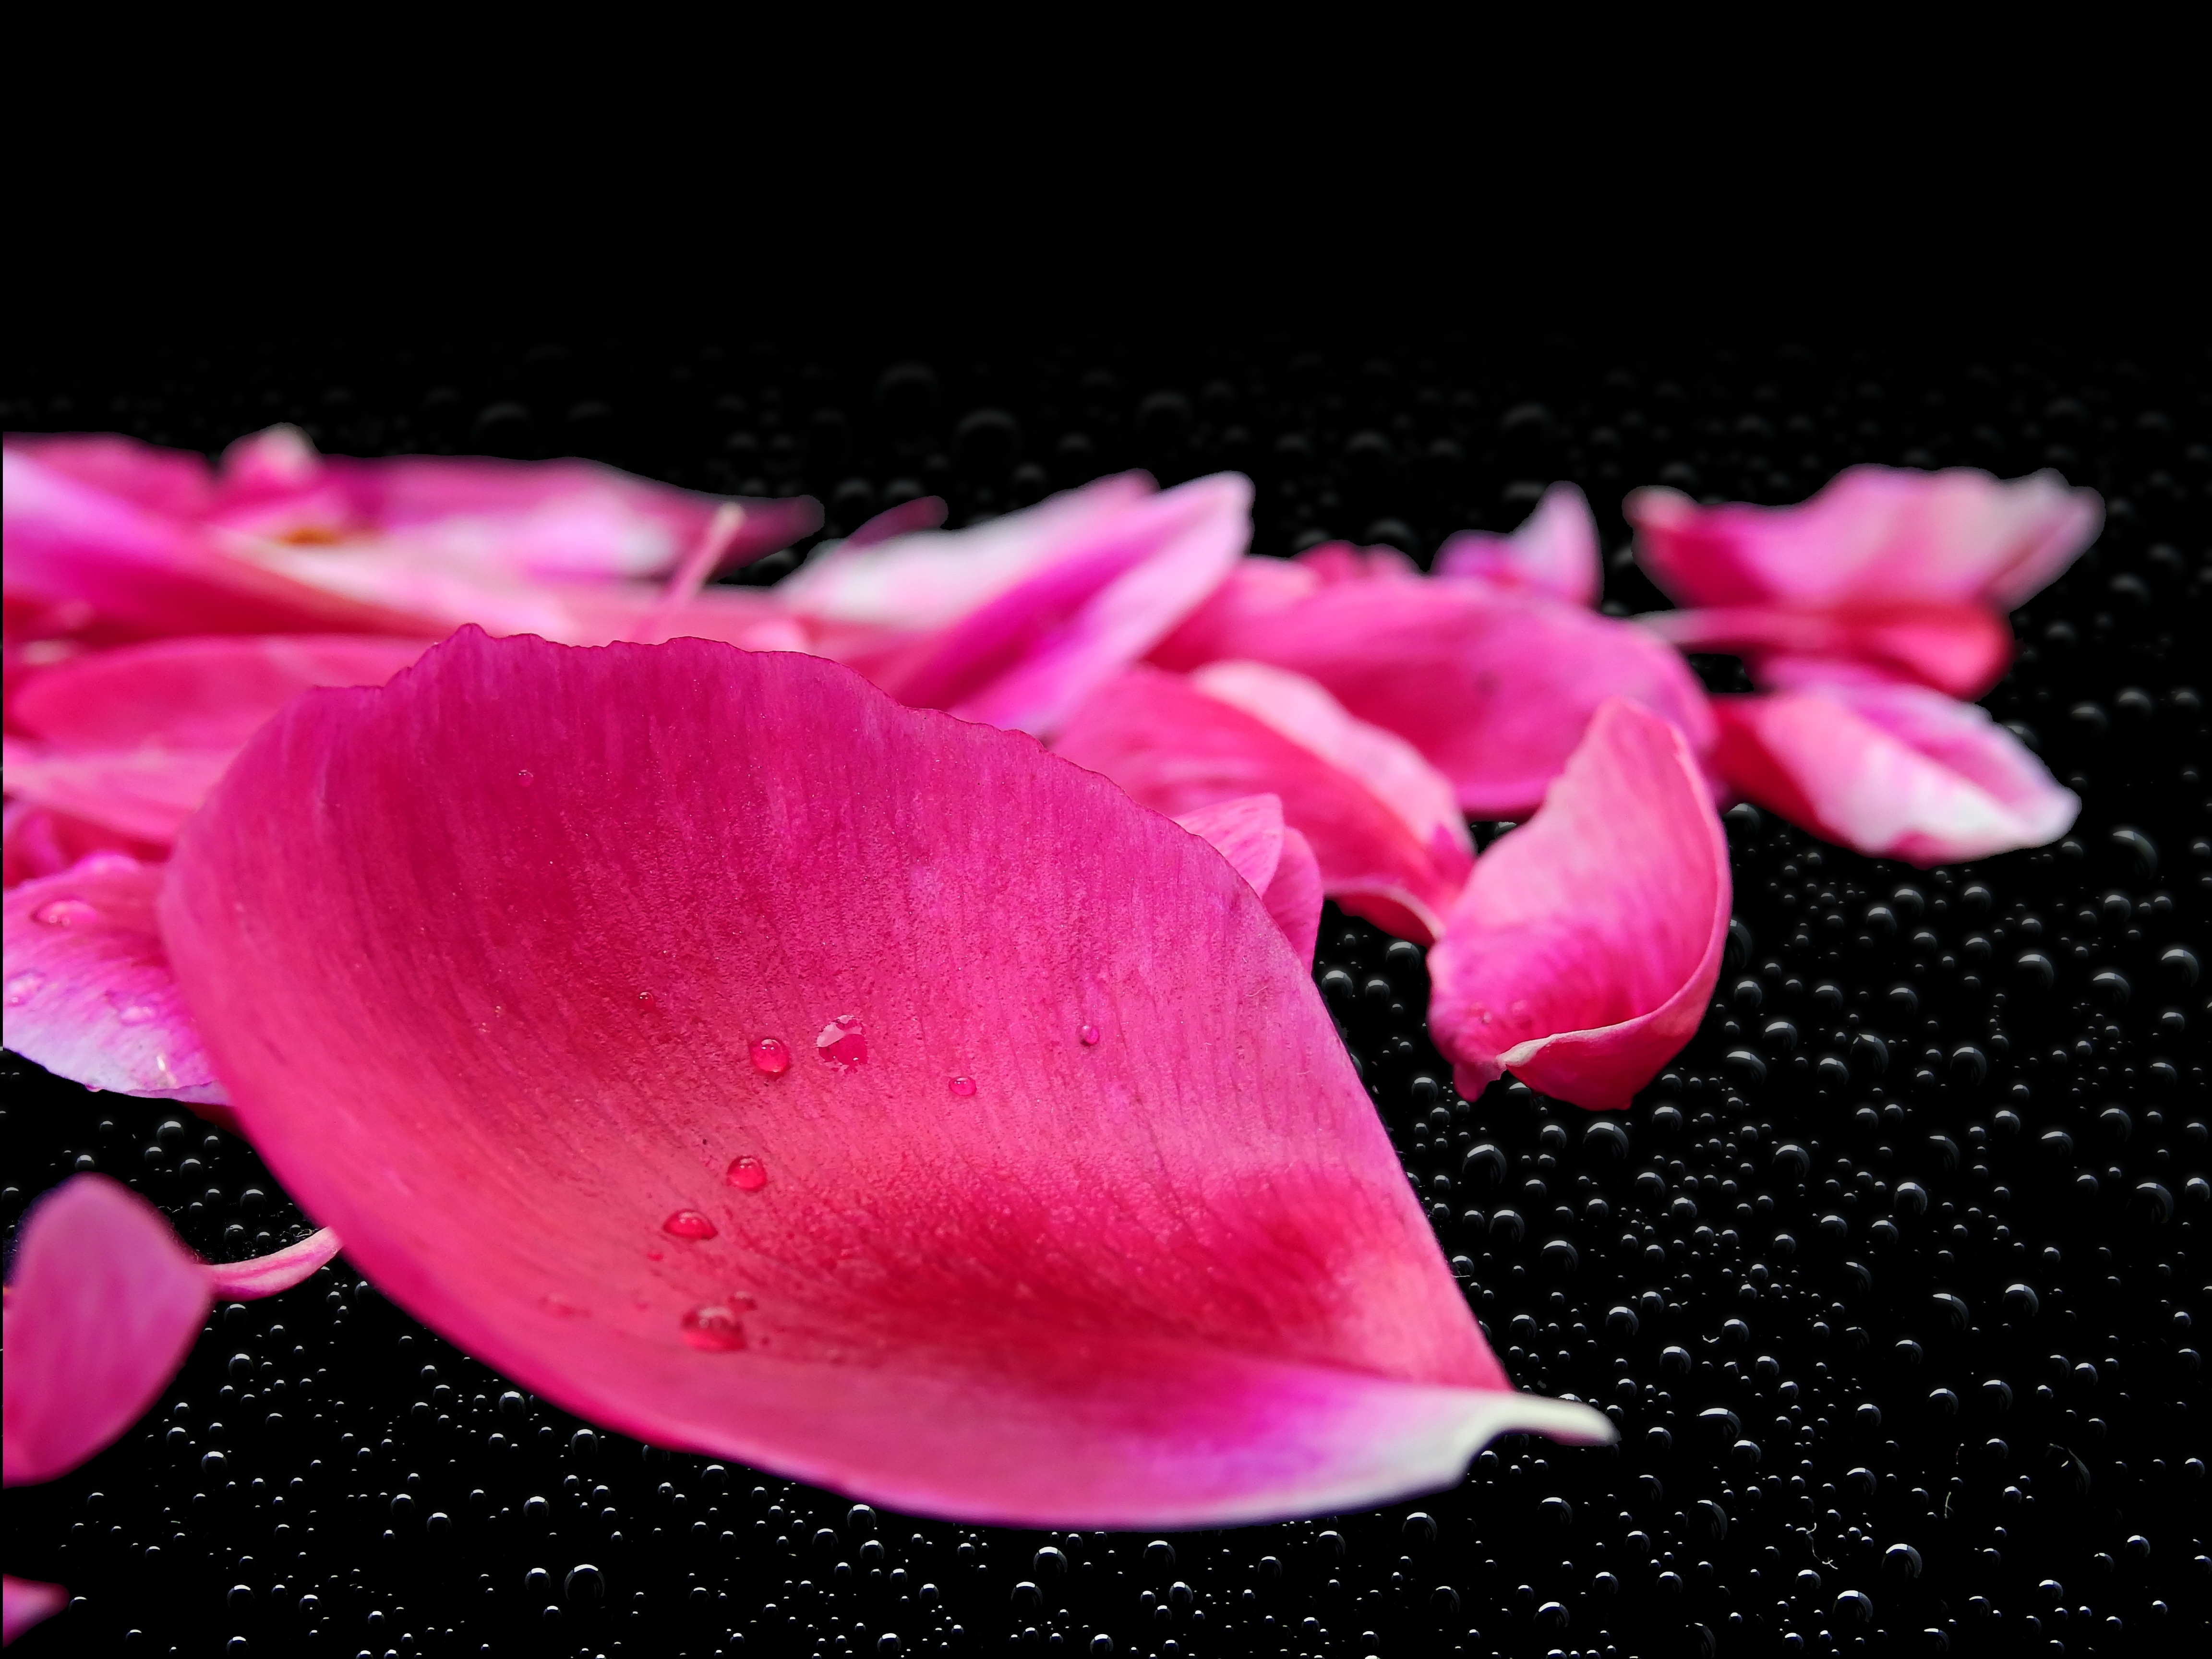
plant, photography, leaf, flower, petal, love, gift, rose, red, romance, pink, flora, map, close up, background image, leaves, background, petals, postcard, beauty, magenta, massage, greeting card, peony, feelings, erotic, wellness, macro photography, coupon, flowering plant, rosenblatt, land plant